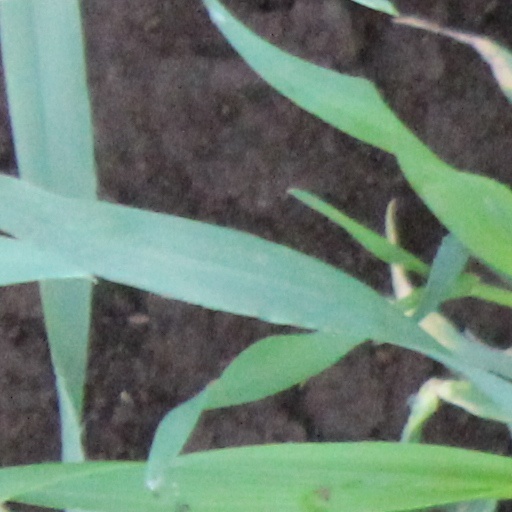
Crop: wheat